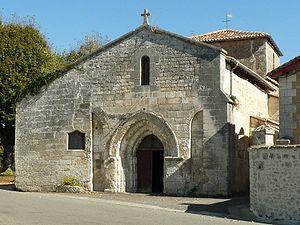
église de Combiers (16), France
Combiers est une commune du Sud-Ouest de la France, située dans le département de la Charente.